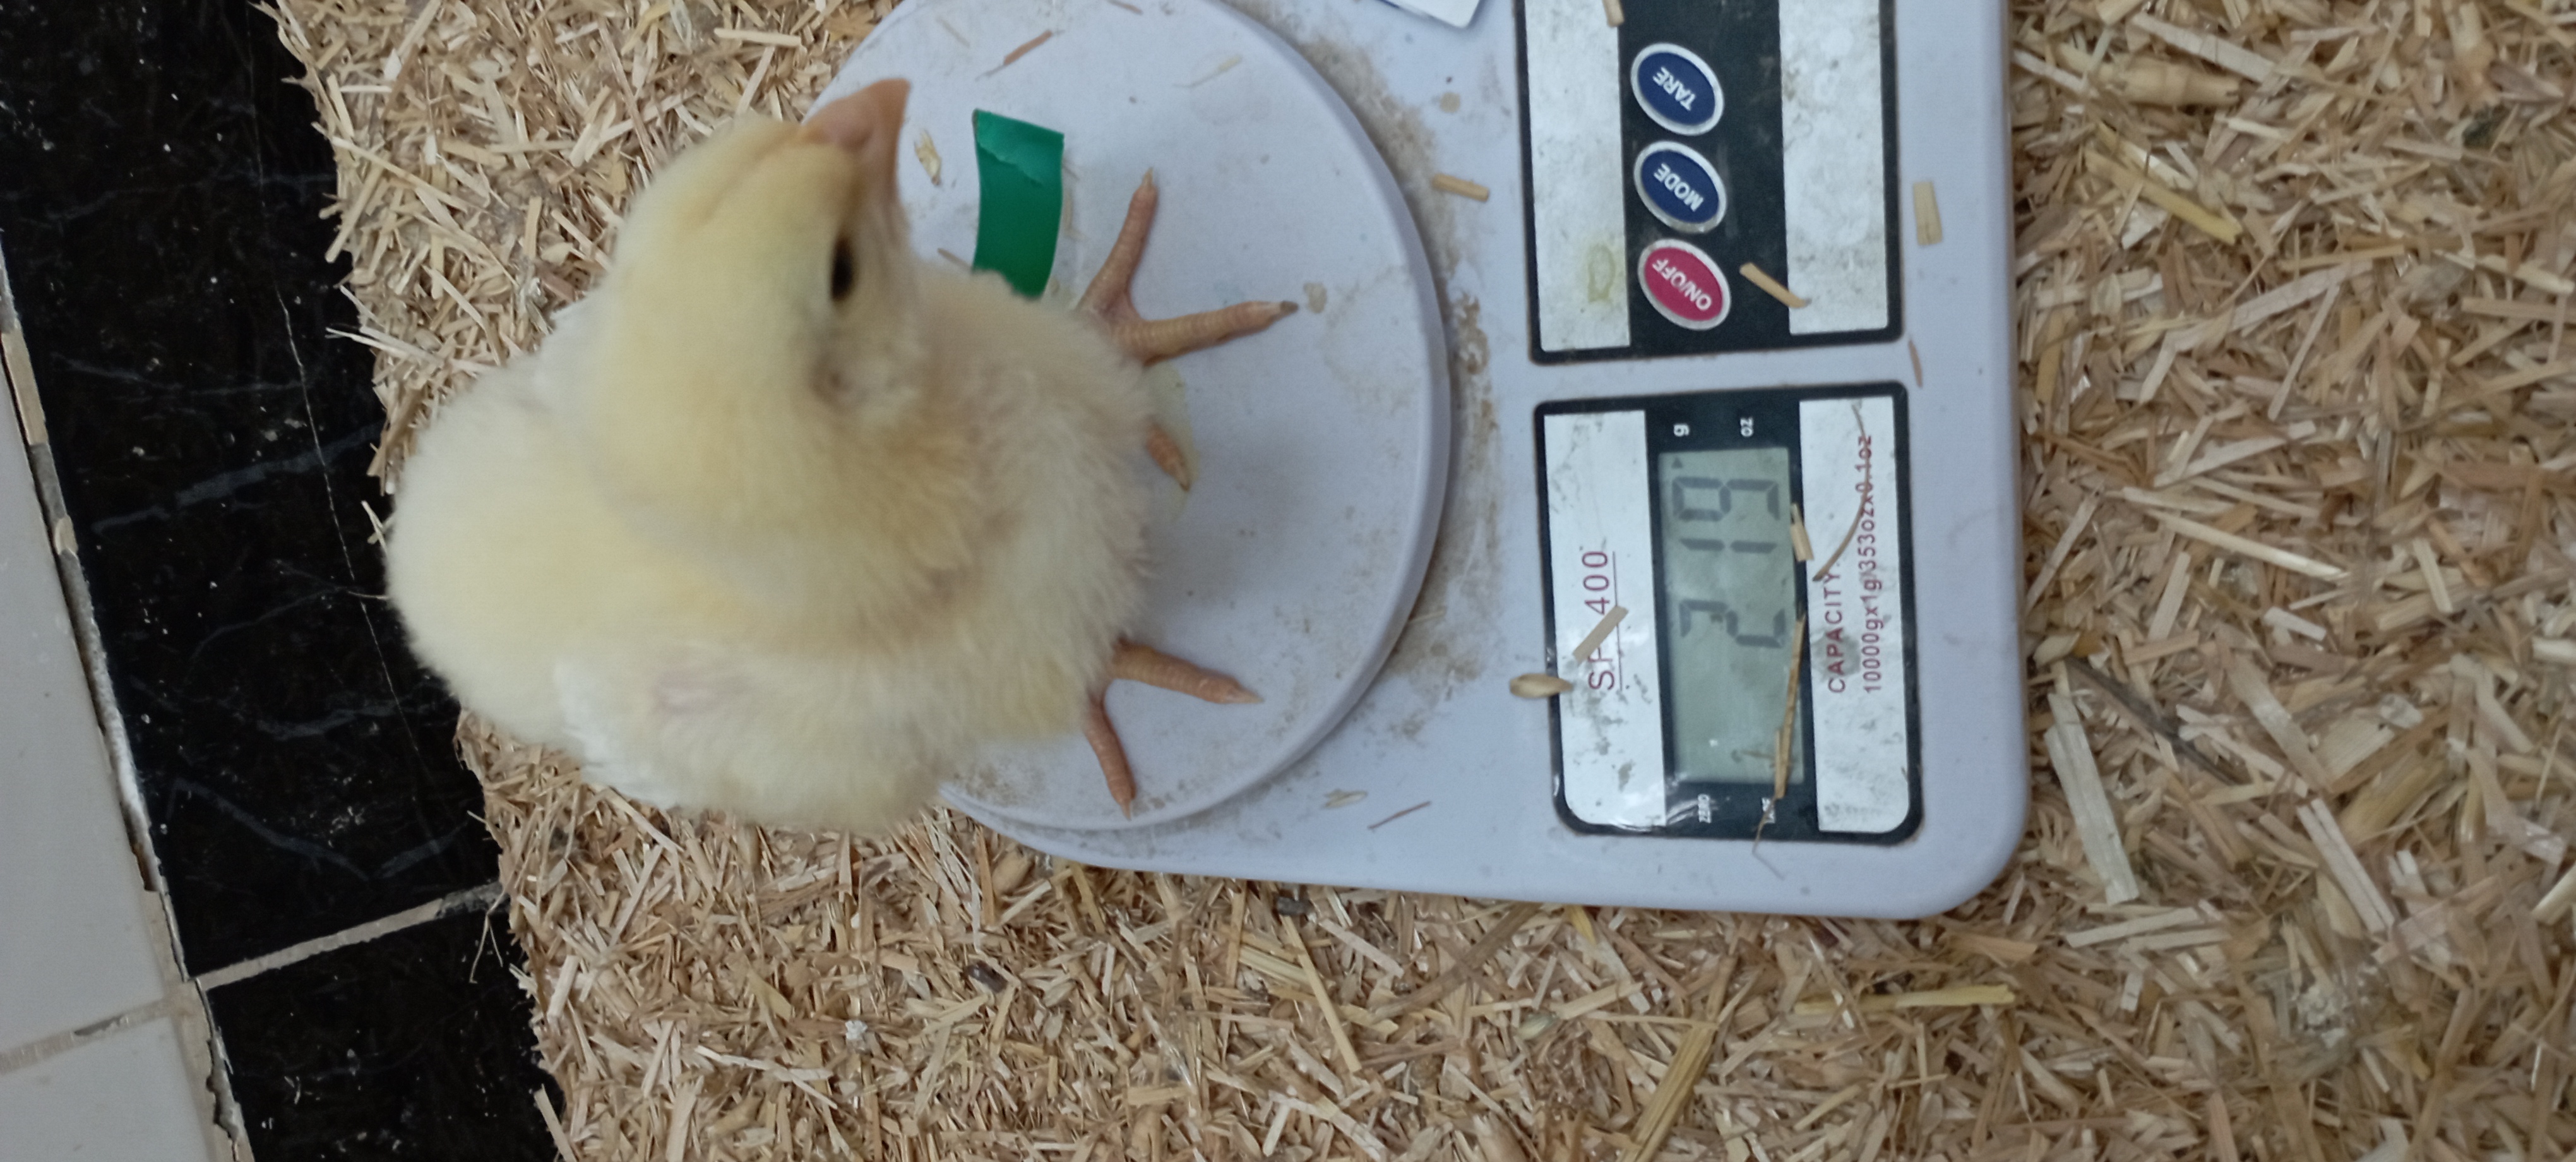
Weight: 219 g